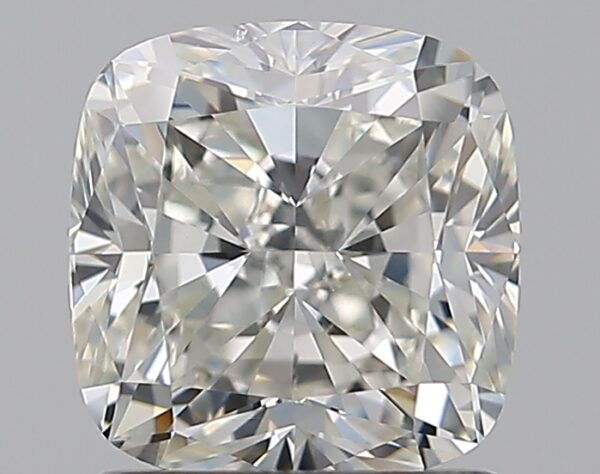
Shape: cushion
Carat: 1.51
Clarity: VS2
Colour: J
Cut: VG
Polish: EX
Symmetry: EX
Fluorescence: N
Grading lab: GIA
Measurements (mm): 6.39 x 6.25 x 4.46